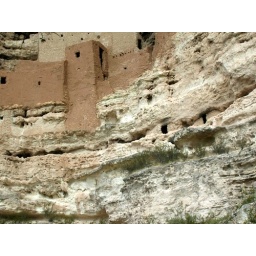
The holes in the cliff to the right of Montezuma's Castle are the first floor of the building